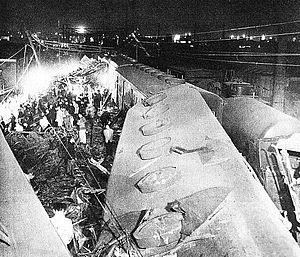
L'accident ferroviaire de Mikawashima s'est déroulé au Japon le 3 mai 1962 à Tokyo près de la gare de Mikawashima. Trois trains entrent en collision et déraillent, entraînant un terrible bilan de 160 morts.